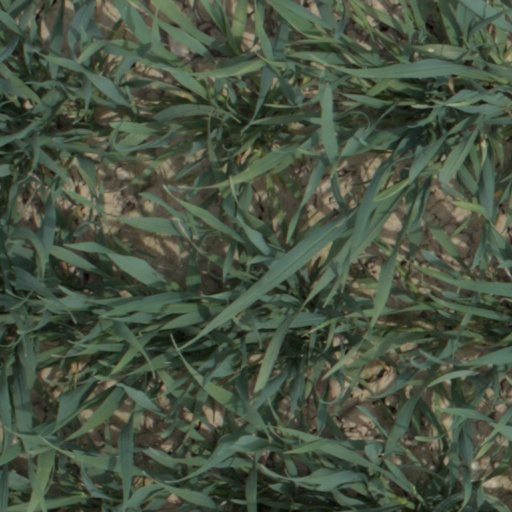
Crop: wheat